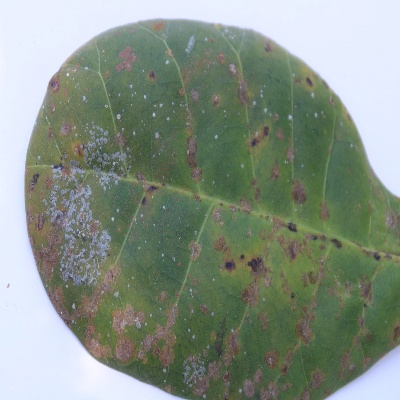
Crop: Cashew
Condition: red rust